Lincoln Road

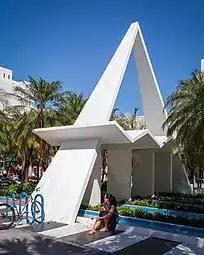
Miami Modern architecture follies line Lincoln Road

Originally, Lincoln Road was a forest of mangroves, as was most of Miami Beach. In 1912, Carl Fisher cleared a strip of the mangroves from the Atlantic (east) side of the island to the Biscayne Bay (west) side of the island and it eventually became the town's social center. Fisher maintained a real estate office on Lincoln Road. Over time Lincoln Road featured premium retail destinations like Bonwit Teller, Saks Fifth Avenue, and even Cadillac and Packard car dealerships.